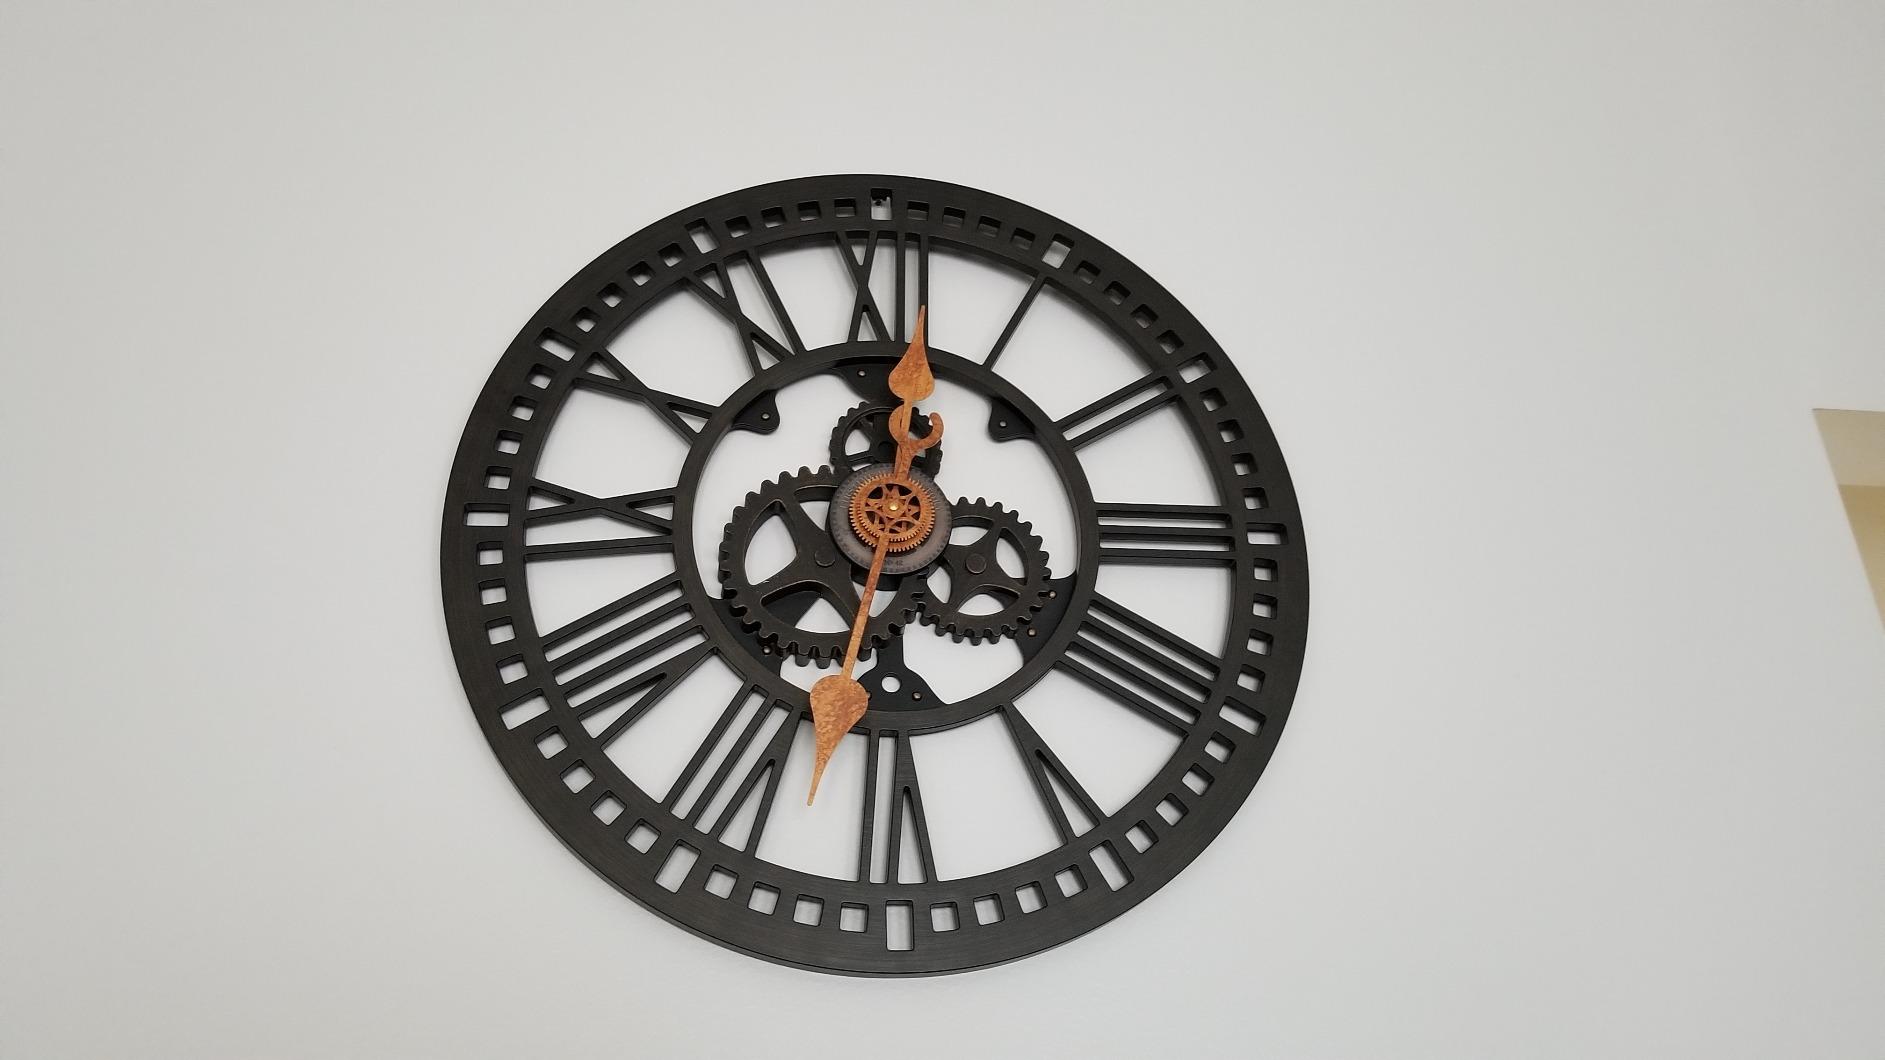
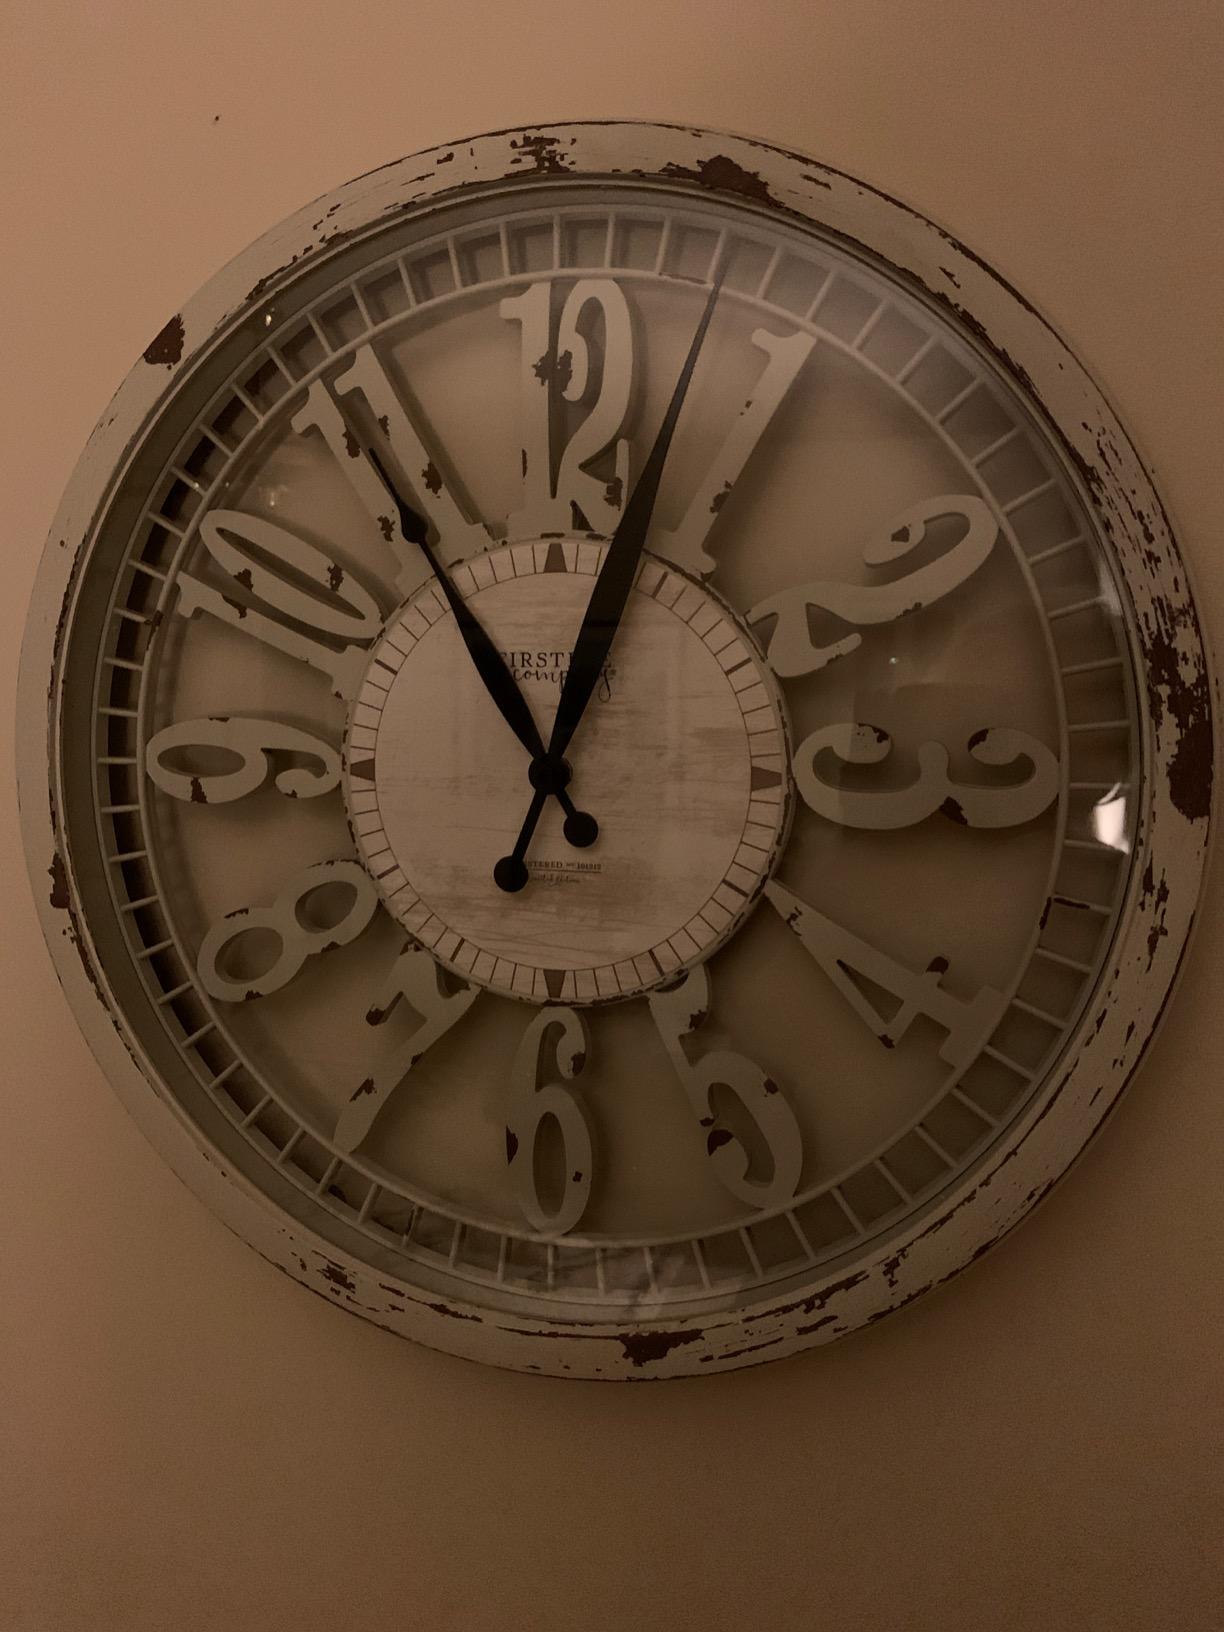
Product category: clock
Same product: no